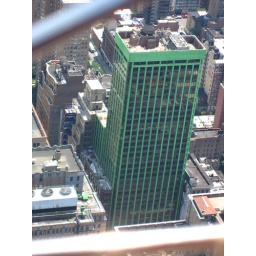
The building is green because it is under renovation.